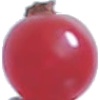
Label: Redcurrant 1